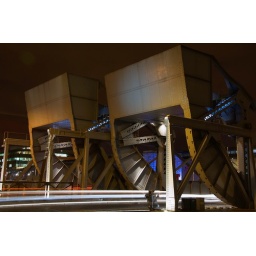
Part of the road bridge over the Royal Canal which links into the River Liffey.